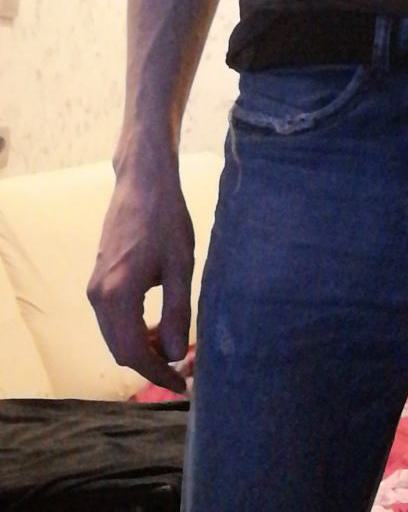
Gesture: no_gesture